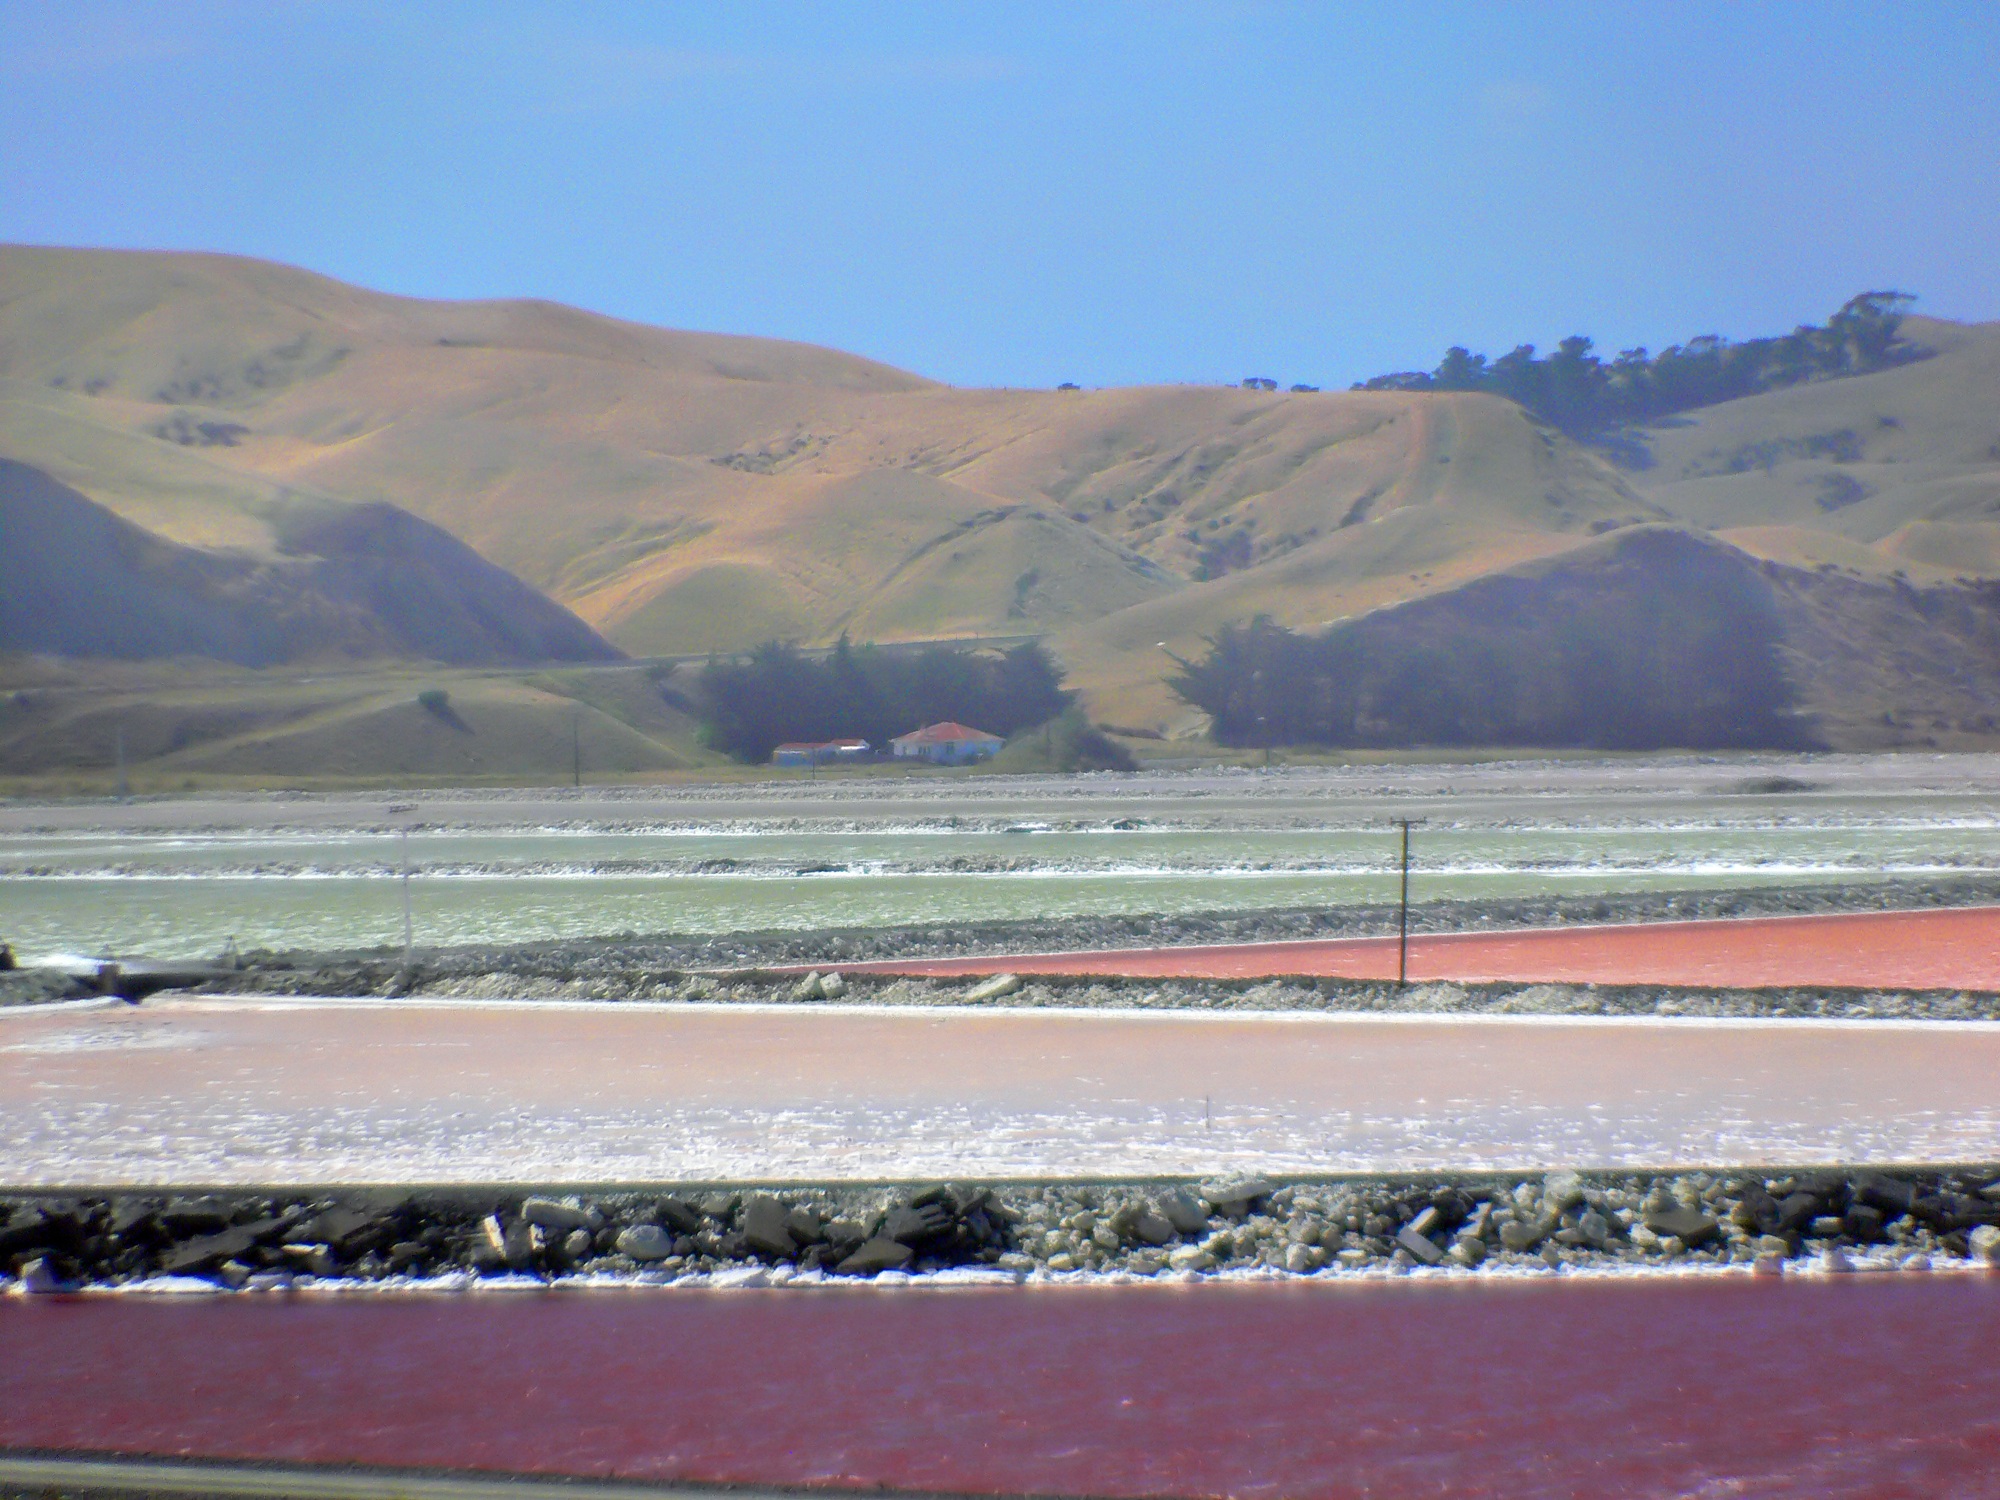
beach, landscape, sea, coast, mountain, shore, lake, vehicle, bay, reservoir, newzealand, calcium, plateau, calciumsulphate, saltworks, solarsalt, redsea, seasalt, malbrough, grassmeresaltworks, magnesium, saltharvesting, crystallisationponds, iodisedsalt, sodiumchloride, commonsalt, loch, landform, geographical feature